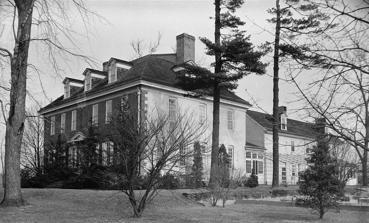
Building: Hope Lodge (Whitemarsh Township, Pennsylvania)
Country: United States of America
Year built: 1750
Historic house in Pennsylvania, United States United States historic place Hope Lodge U.S. National Register of Historic Places Pennsylvania state historical marker Hope Lodge, circa 1937. Show map of Pennsylvania Show map of the United States Location Fort Washington, Pennsylvania Built 1750 Architect Edmund Woolley Architectural style Georgian NRHP reference No. 72001141 Significant dates Added to NRHP April 26, 1972 Designated PHMC February 16, 1966 Hope Lodge is a historic building located at 553 South Bethlehem Pike in Fort Washington , Pennsylvania , in the United States . This mansion has been described as "one of the finest examples of Georgian Colonial architecture in this part of the country. It was used by Continental troops during the 1777 Philadelphia Campaign during the American Revolution. History Originally named "Whitemarsh Estate," Hope Lodge is a Georgian country mansion built between 1743 and 1748 by Quaker businessman Samuel Morris and designed by Philadelphia architect Edmund Woolley . The Pennsylvania guide noted in 1940 that Morris' English fiancée—for whom the Lodge was allegedly built—broke off the engagement after hearing that "Morris, in his cups, remarked: 'I have built the pen, now all I have to do is to go to England, get the sow, and start the litter.' He died a bachelor, leaving the estate to his brother Joshua." Upon Morris's death in 1770, his brother Joshua sold the property to William West, another Philadelphia merchant.  During the autumn of 1777, Washington's Continental Army spent six weeks camped at nearby Whitemarsh . During the encampment, Hope Lodge was used as a hospital by George Washington's surgeon general John Cochran, and as quarters for Major General Nathanael Greene .  When West died in 1784, the house was purchased by the English banker Henry Hope (to whom Adam Smith dedicated The Wealth of Nations and whose family would later own and lend their name to the Hope Diamond ) and it was presented as a wedding gift to his ward, James Watmough.  In 1832, the Watmough family sold the property to Jacob Wentz, their tenant farmer, and the Wentz family remained in residence at Hope Lodge for ninety years.  In 1921, the property was sold to Keasbey and Mattison Company , who intended to demolish the home to expand a nearby limestone quarry .  Hope Lodge was saved from destruction by William and Alice Degn, who purchased the property from Keasbey and Mattison in 1922.  In 1957, ownership of the lodge was transferred to the Commonwealth of Pennsylvania . Hope Lodge is listed on the U.S. National Register of Historic Places . Mather Mill is no longer part of the Hope Lodge property. The Commonwealth of Pennsylvania transferred ownership to a private owner in 2021. Hope Lodge (2006) Hope Lodge today Hope Lodge was operated by the Pennsylvania Historical and Museum Commission as a museum and historic site.  On November 20, 2009, the site was closed due to state budget constraints which reduced the agency's budget by 43%.  This reduction resulted in mass layoff of PHMC employees, and the closure or reduction in hours and/or services at many PHMC-operated sites throughout the state of Pennsylvania. The site is now operated by the non-profit Friends of Hope Lodge who run daily operations at the site under a management agreement with the PHMC. The Friends of Hope Lodge plays host to various community events, such as Ambler Symphony concerts; as well as an annual reenactment of the 1777 Whitemarsh Encampment .  Tours of the interior of the building are available seasonally (April through October). Owners of Hope Lodge 1743 to 1770: Samuel Morris (1709-1770) 1770 to 1776: Joshua Morris 1776 to 1784: William and Mary West 1784 to 1832: Watmough Family 1832 to 1921: Wentz Family 1921 to 1922: Keasbey and Mattison Company 1922 to 1957: William and Alice Degn 1957 to Present: Pennsylvania Historical and Museum Commission See also Clifton House Further reading H.D. Eberlein and H.M. Lippincott, The Colonial Homes of Philadelphia and Its Neighbourhood , J.B. Lippincott Co., Phila. and London, 1912. References